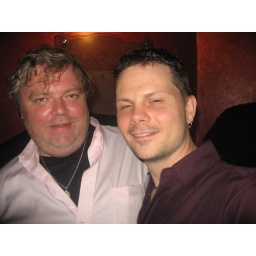
From the 13th floor in the Belvedere. (a bar in the heavens).